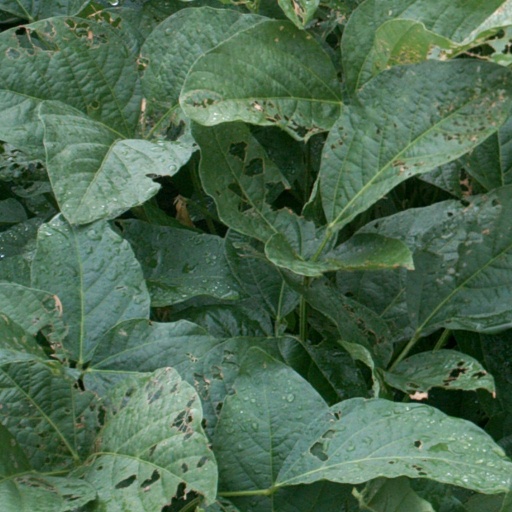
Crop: soybean